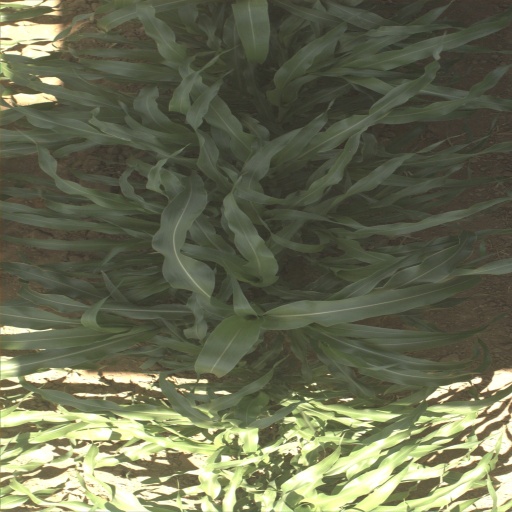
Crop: sorghum